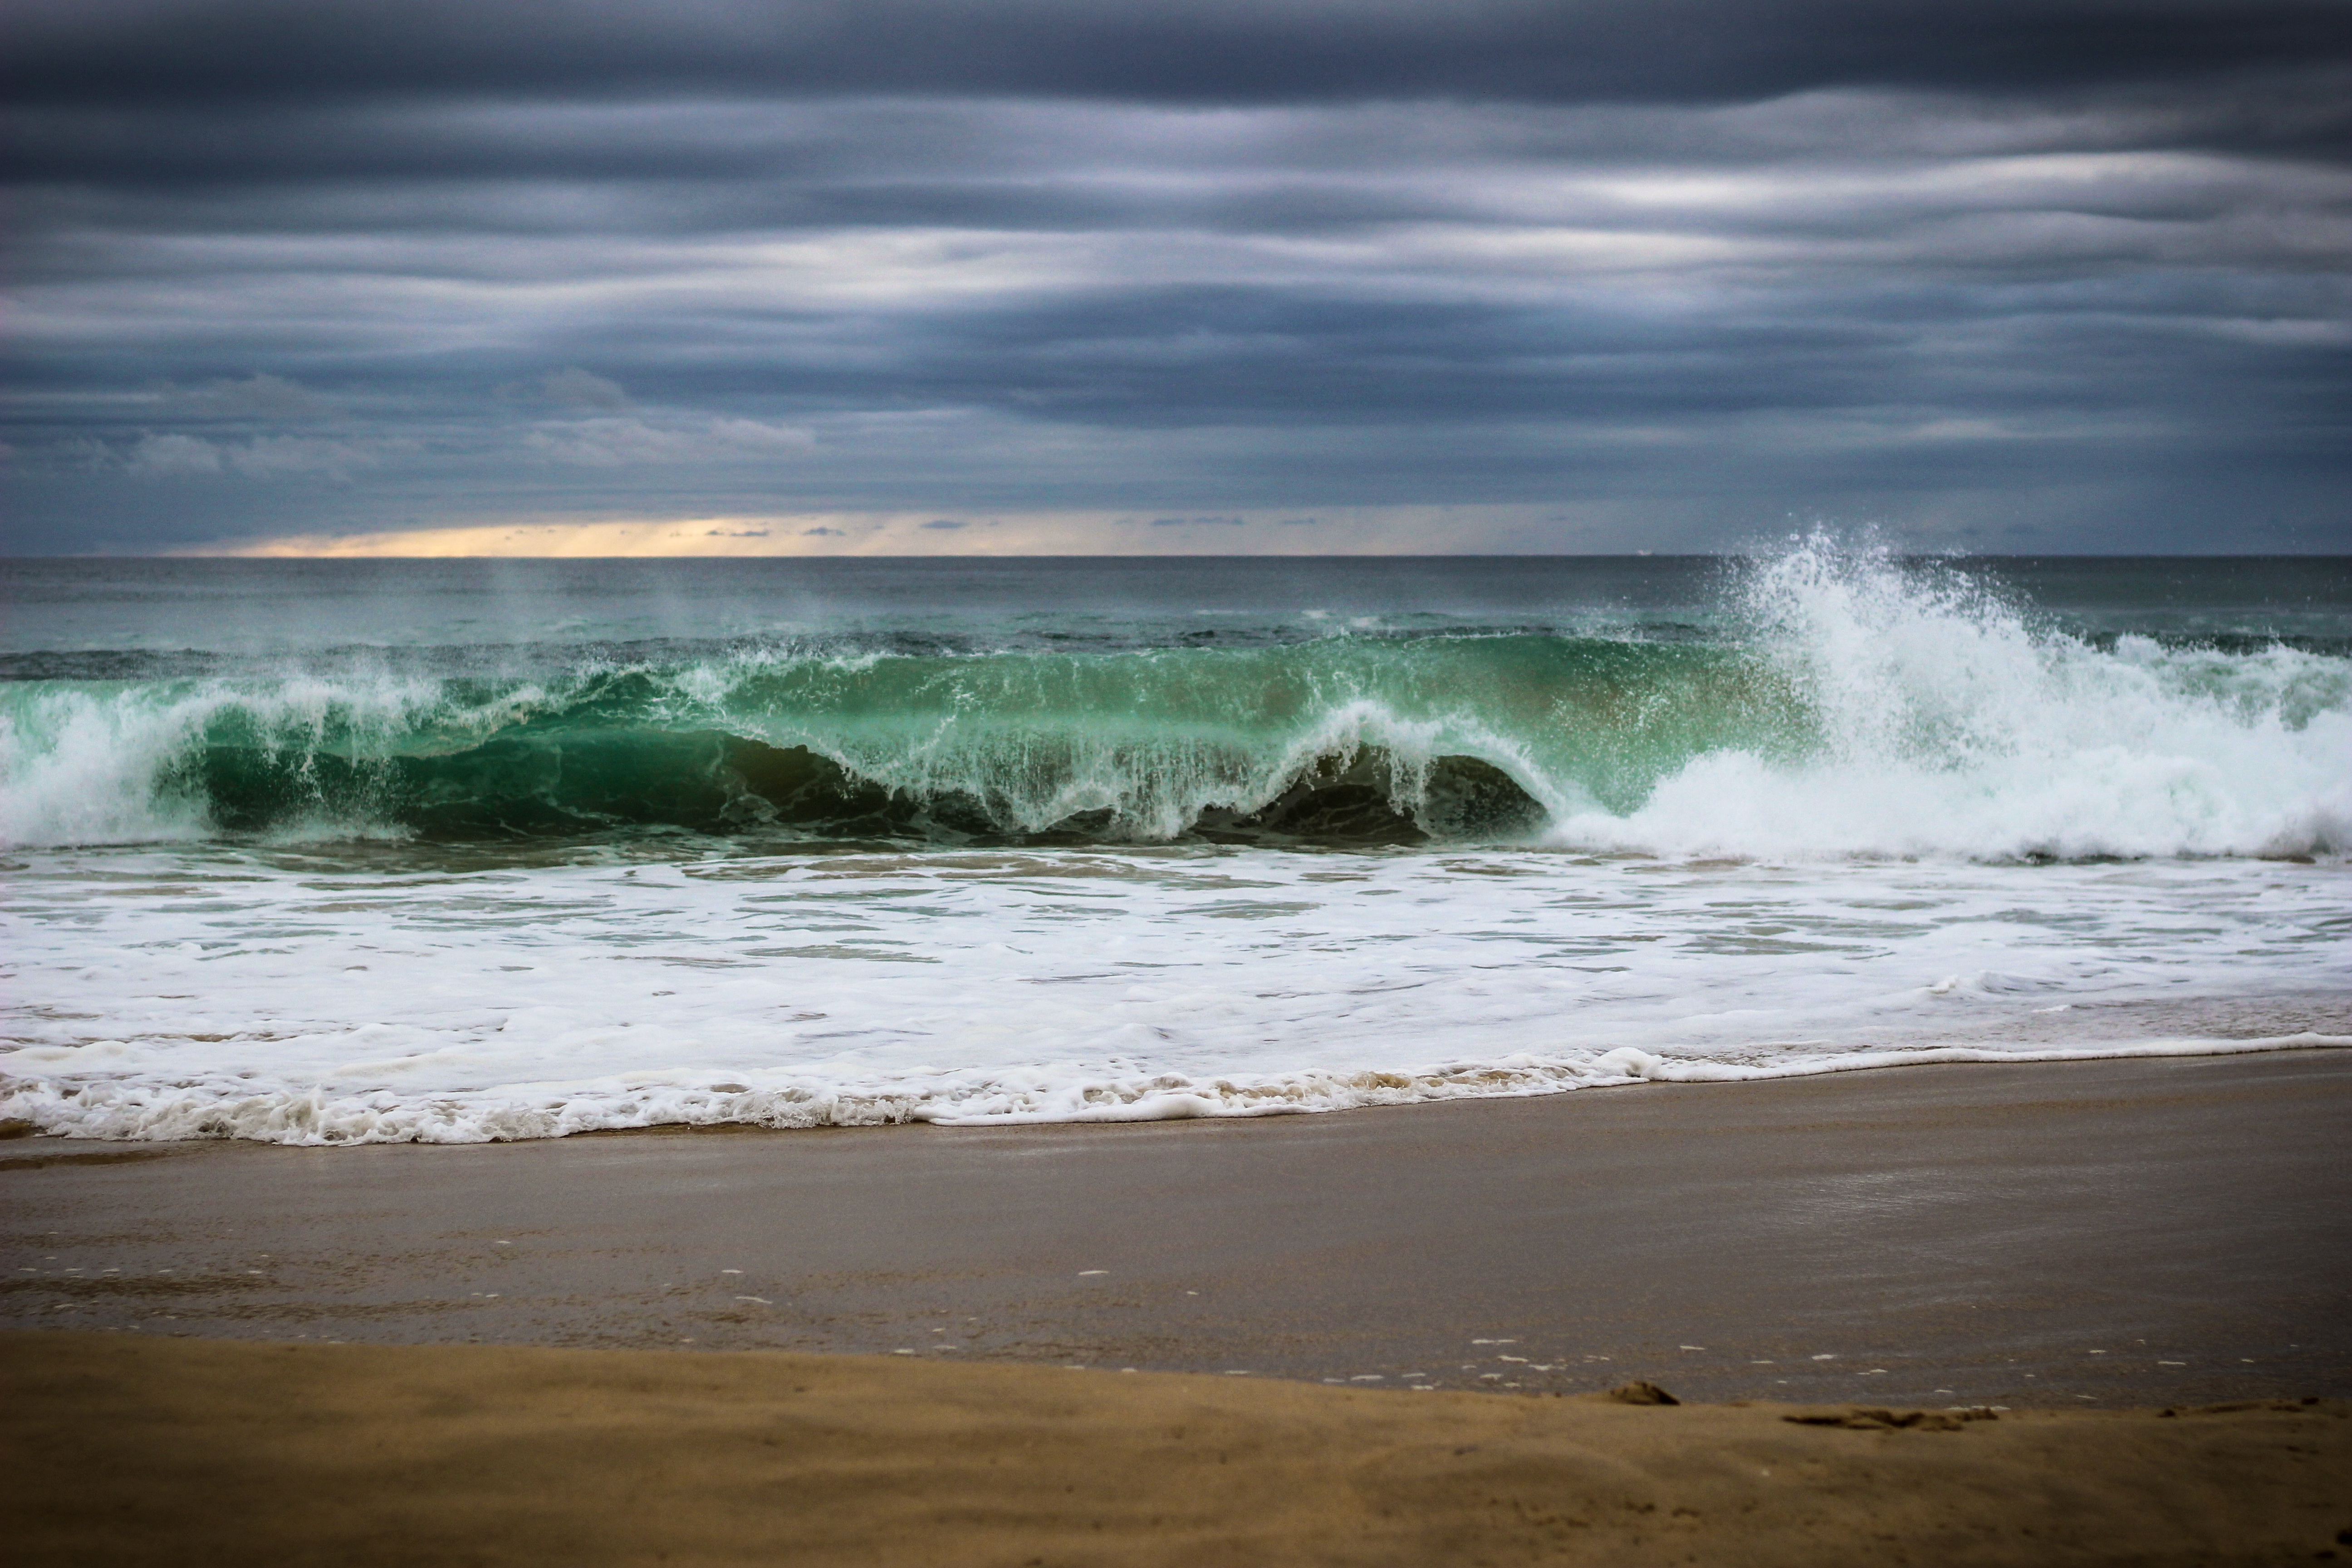
beach, sea, coast, water, nature, sand, rock, ocean, horizon, cloud, sunrise, sunlight, morning, shore, wave, wind, material, body of water, costa, onda, wind wave